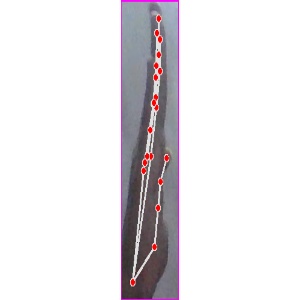
अक्षर: द